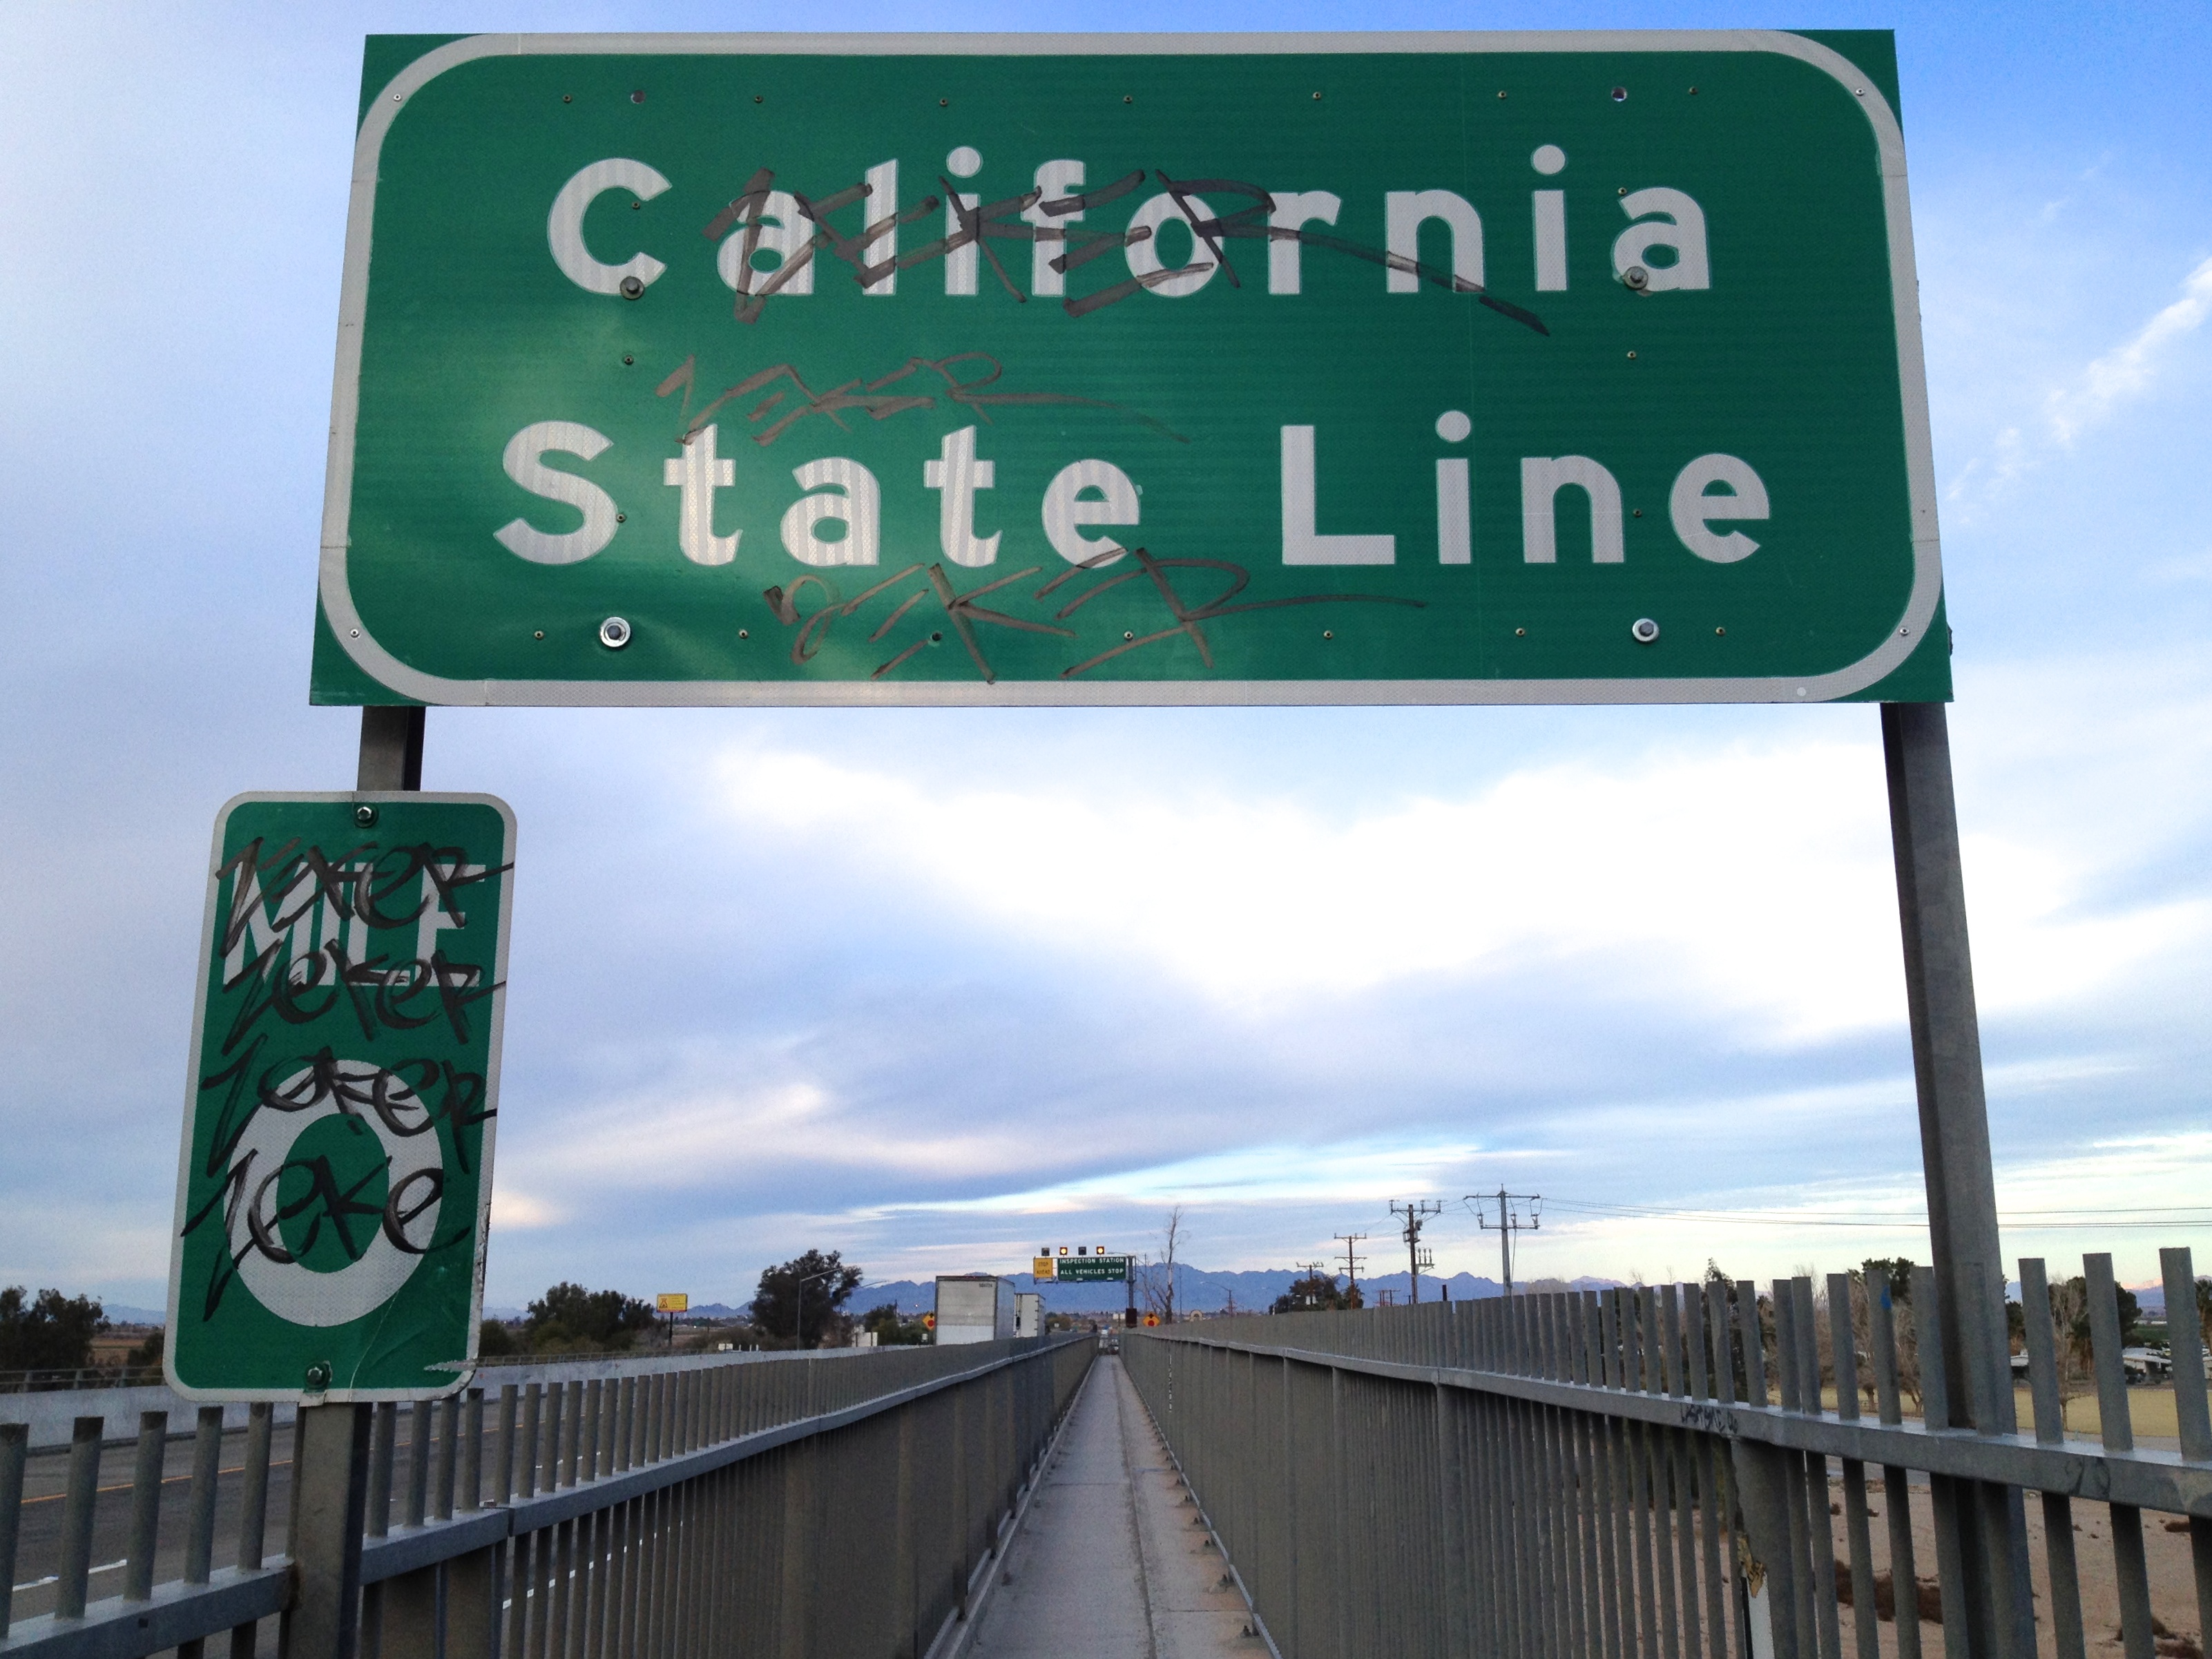
road, highway, advertising, sign, street sign, signage, lane, traffic sign, controlled access highway